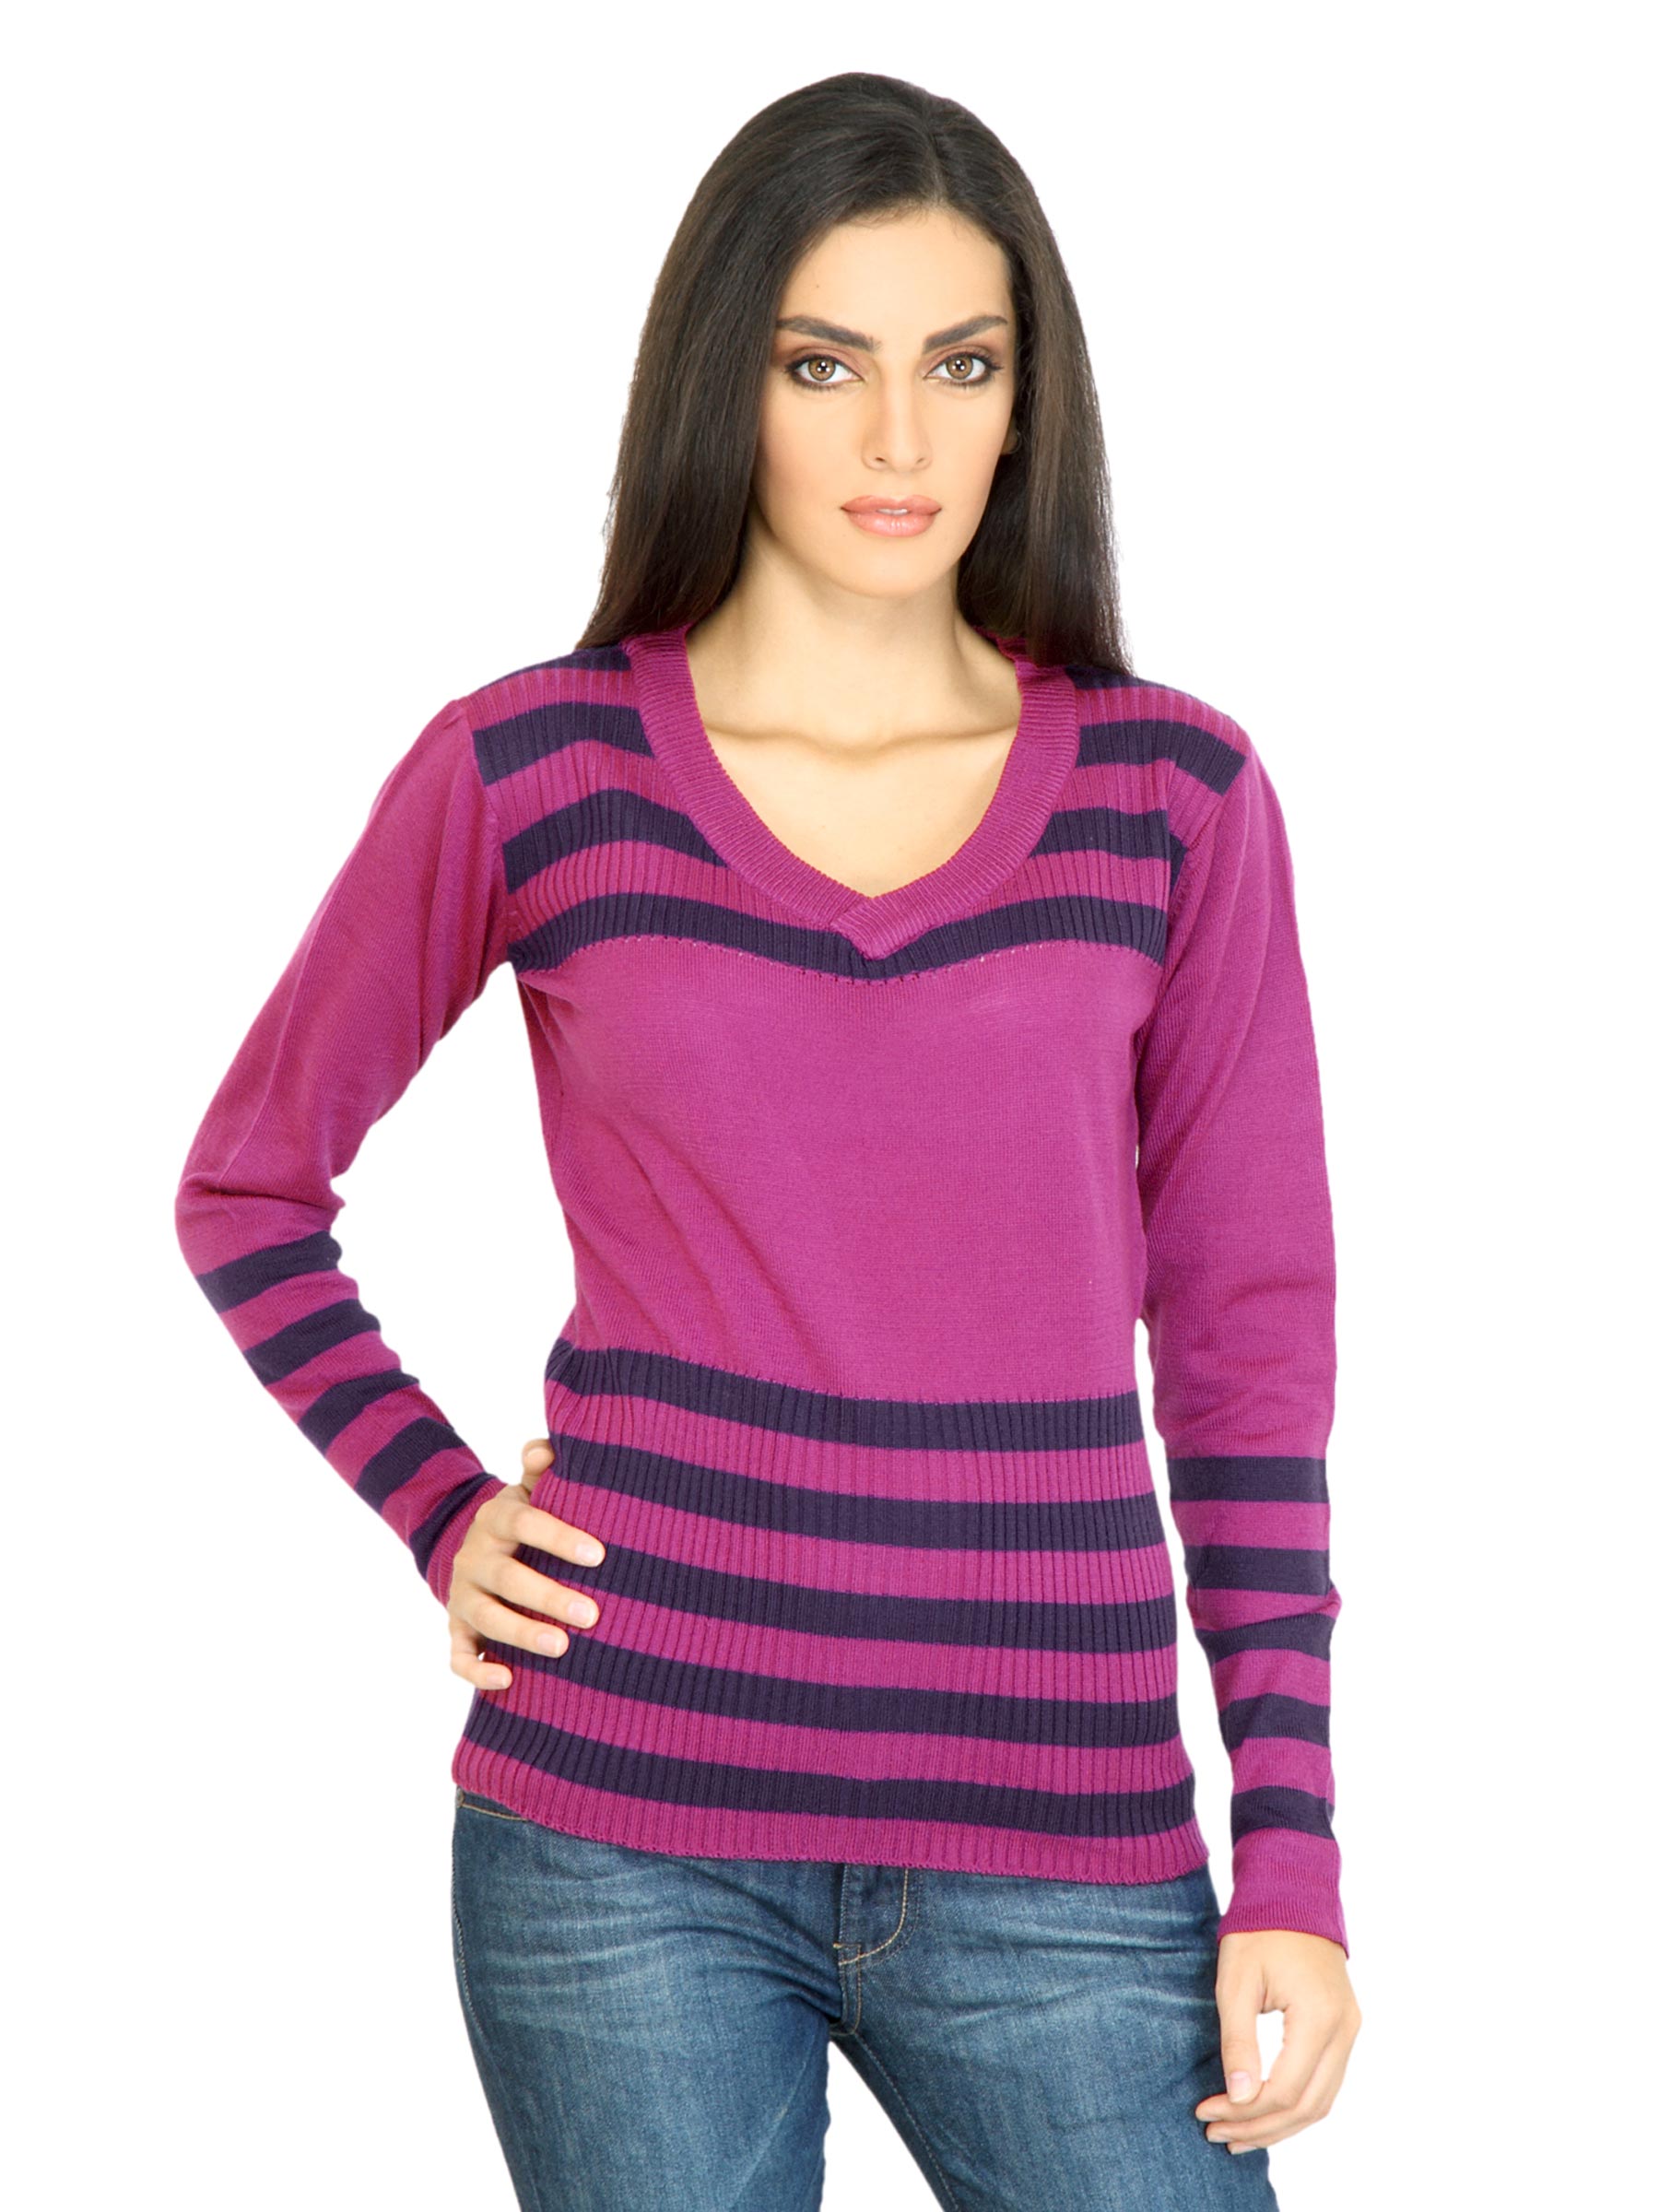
Jealous 21 Women Stripes Purple Sweater
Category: Apparel / Topwear / Sweaters
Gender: Women
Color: Purple
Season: Fall 2011
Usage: Casual